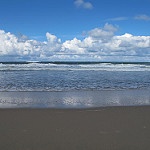
Scene: Outdoor